National Centre for the Performing Arts (China)

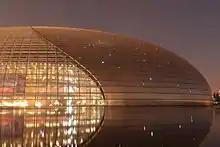
The NCPA at night

The location, immediately to the west of Tiananmen Square and the Great Hall of the People, and near the Forbidden City, combined with the theatre's futuristic design, created considerable controversy. Paul Andreu countered that although there is indeed value in ancient traditional Chinese architecture, Beijing must also include modern architecture, as the capital of the country and an international city of great importance. His design, with large open space, water, trees, was specially designed to complement the red walls of ancient buildings and the Great Hall of the People, in order to melt into the surroundings as opposed to standing out against them.